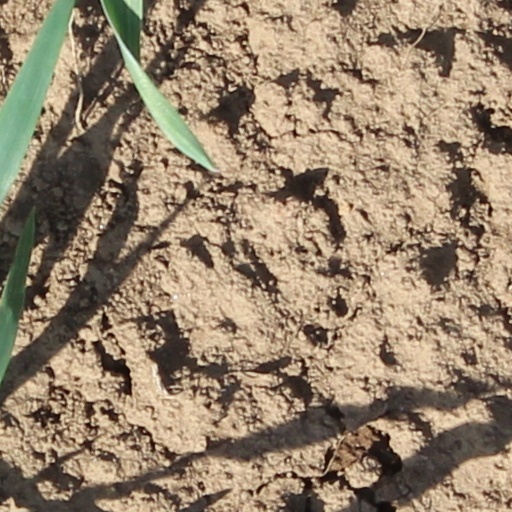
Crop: wheat